Gattinara DOCG

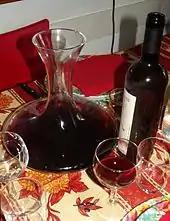
Gattinara 1990 in a decanter

The wine is made primarily from the Nebbiolo grape variety (known locally as Spanna) which must constitute a minimum of 90% of the wine and may be blended with up to 10% Bonarda di Gattinara and no more than 4% of Vespolina. The wine is aged in wooden barrels for two years or three years if it is a riserva, with an additional two years of ageing in the bottle. "The Oxford Companion to Wine" asserts that wine from Vercelli hills on the west bank of the Sesia River and Novara hills are capable of producing rivals to Barolo and Barbaresco, and has at times in Piedmontese history been more admired than Barolo for its longevity.